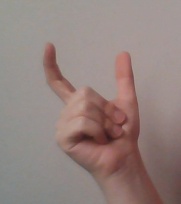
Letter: nun